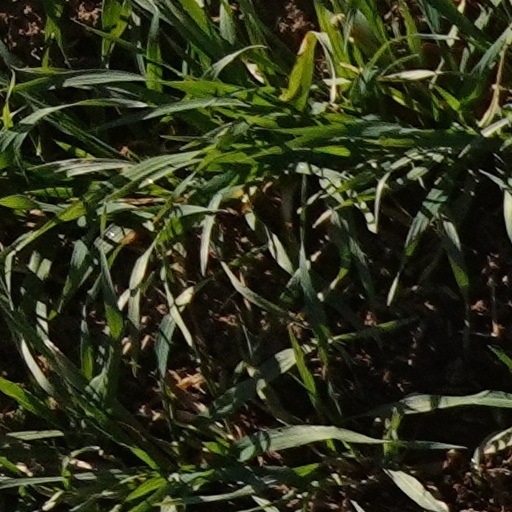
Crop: wheat